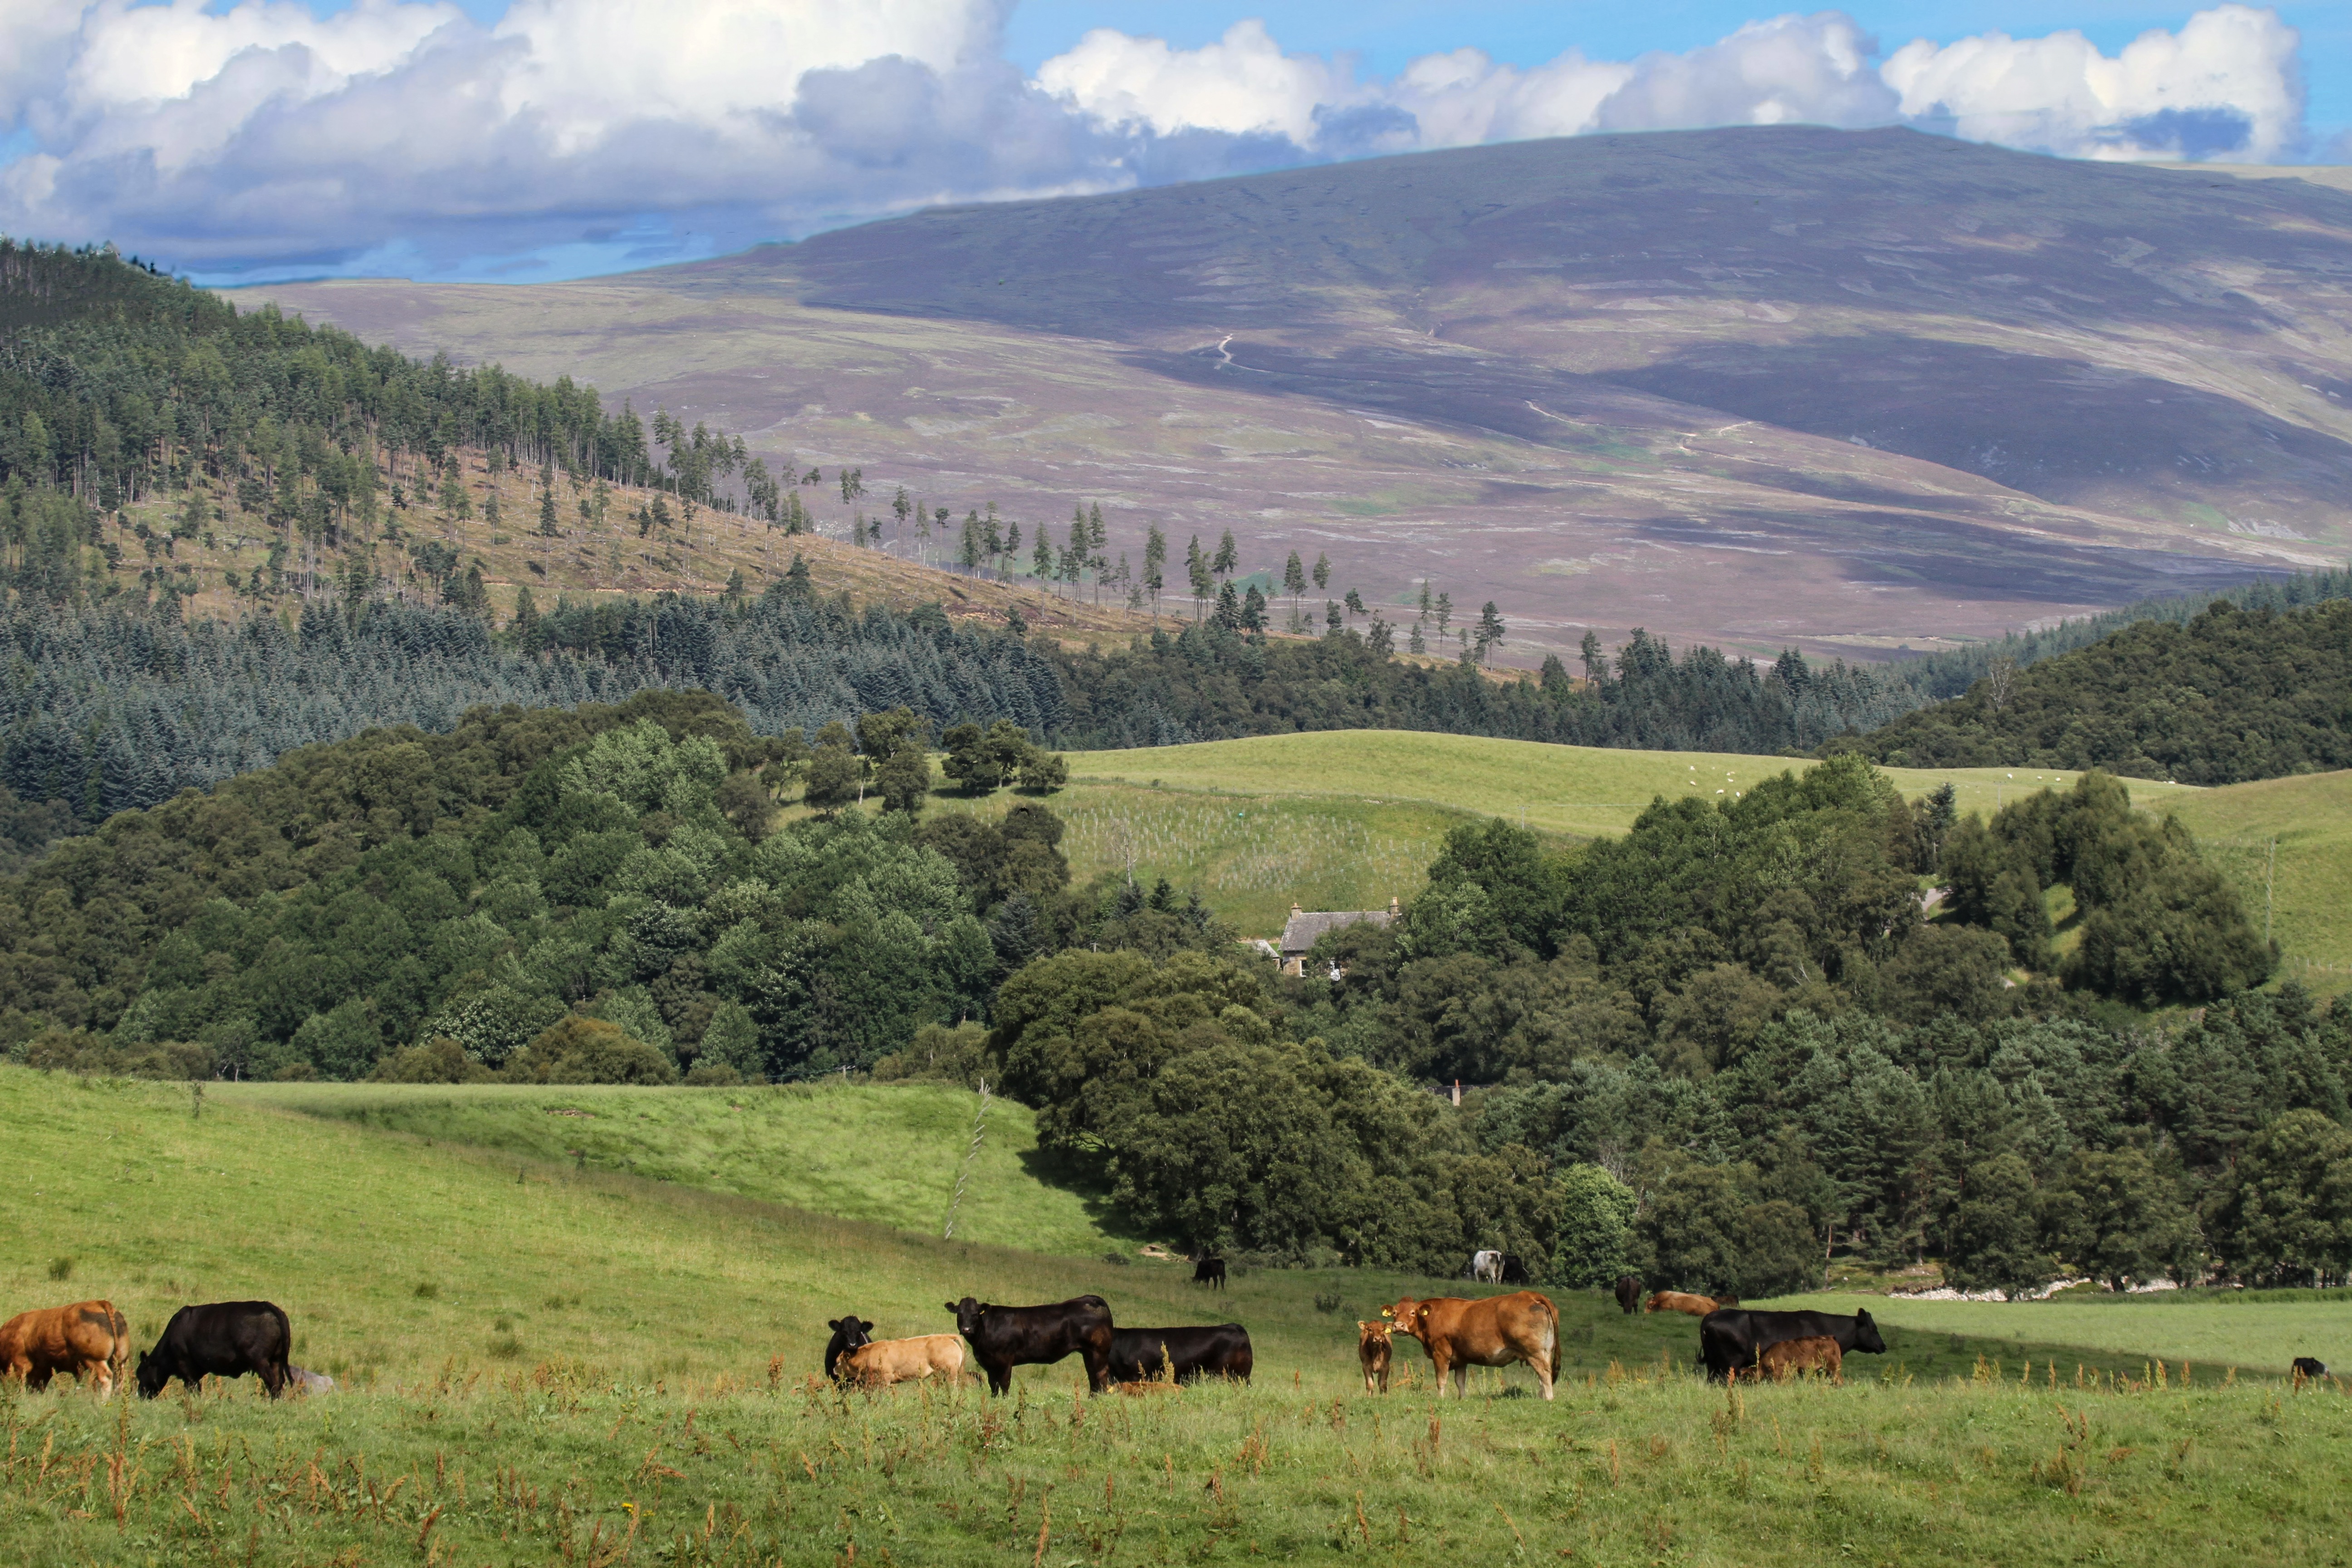
landscape, nature, wilderness, mountain, field, farm, meadow, prairie, hill, valley, mountain range, village, herd, pasture, grazing, ranch, agriculture, highland, plain, clouds, grassland, plateau, scotland, habitat, mood, ecosystem, highlands, steppe, rural area, highlands and islands, natural environment, mountainous landforms, cattle like mammal